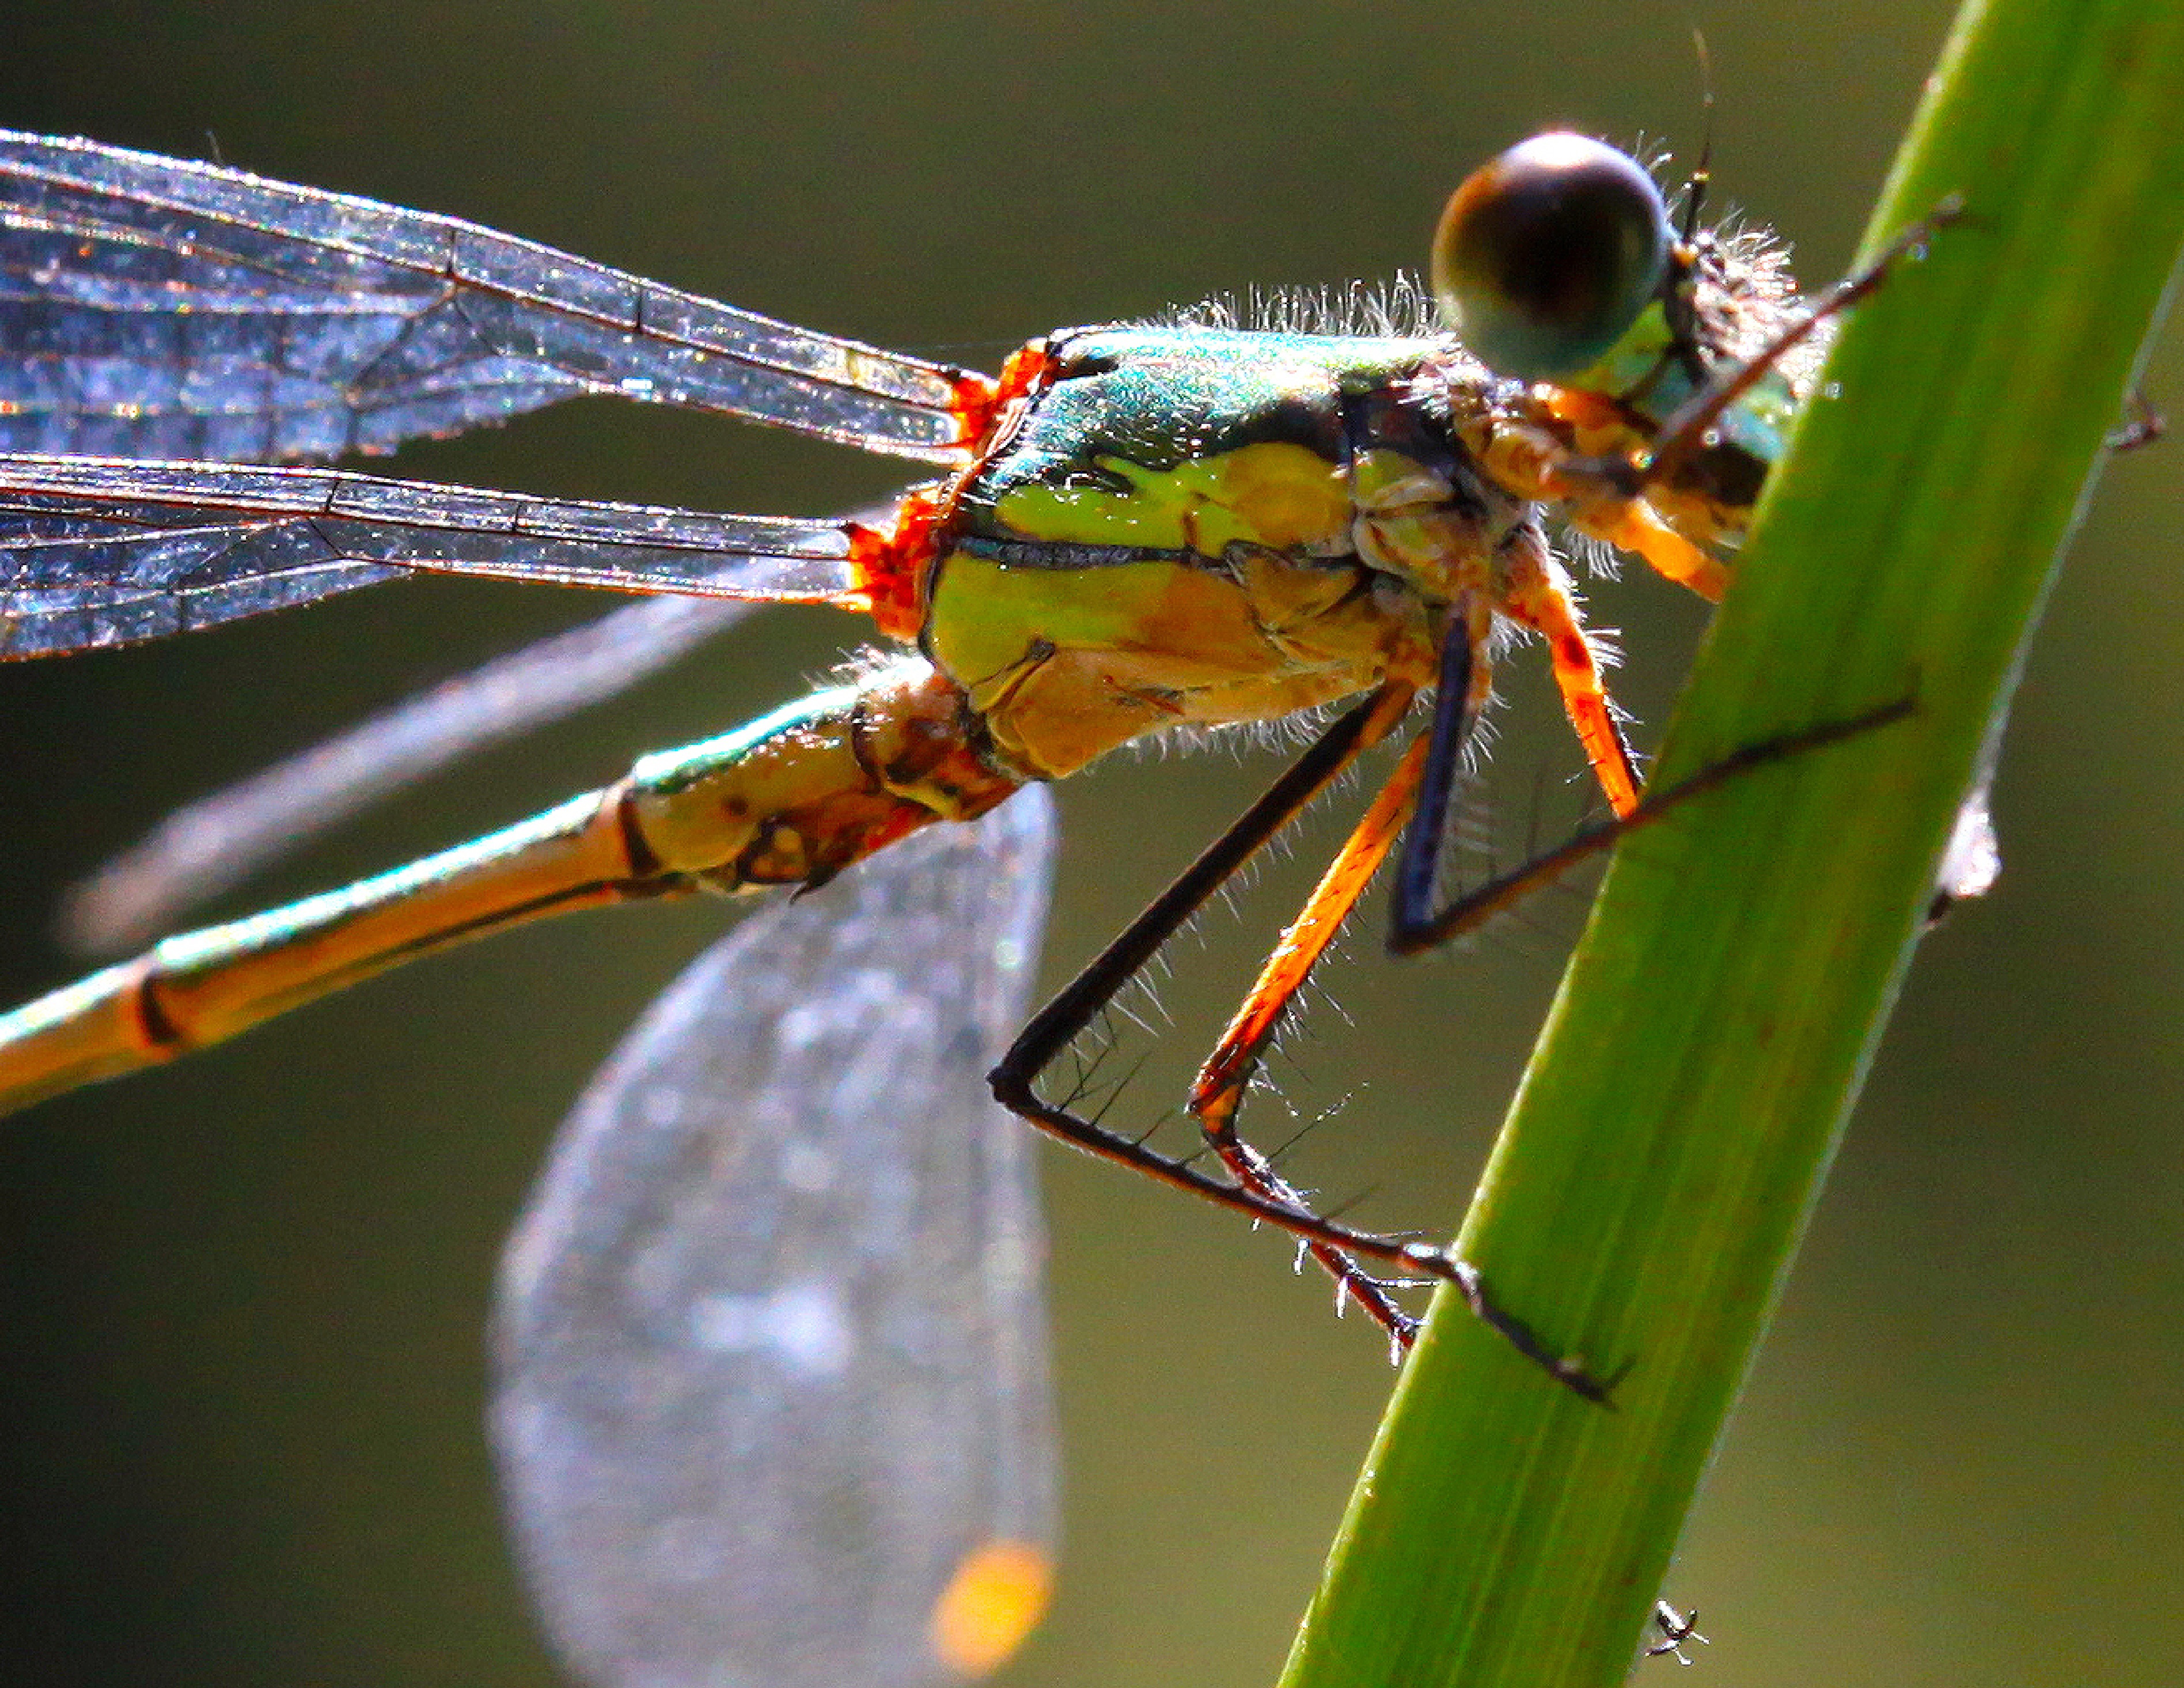
nature, photography, insect, fauna, invertebrate, close up, dragonfly, damselfly, macro photography, arthropod, plant stem, dragonflies and damseflies, net winged insects